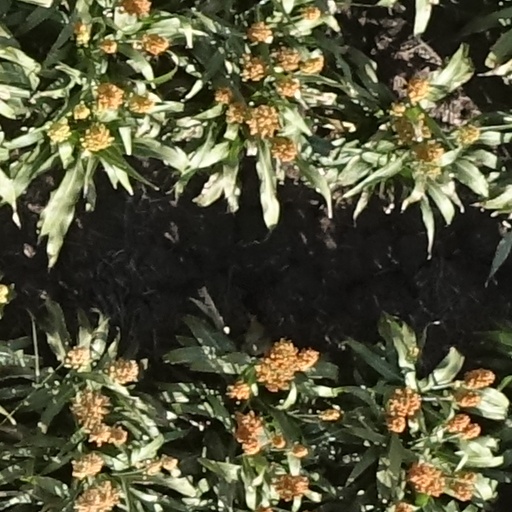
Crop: sorghum